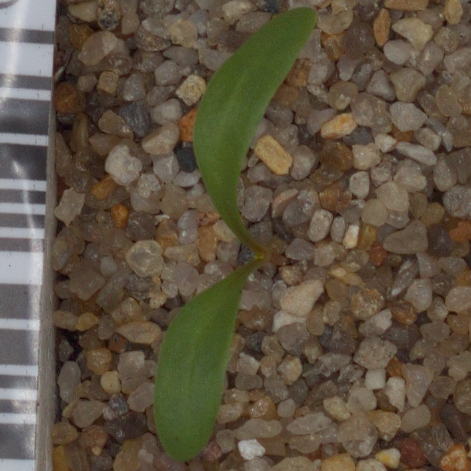
Label: sugar_beet